Gibbet Hill, Hindhead

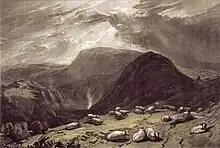
Hind-head Hill c.1808, by JMW Turner

The area was one of disrepute due to the activities of highwaymen and robbers, the corpses of three of whom were formerly displayed there on a gibbet as punishment for their crimes. The Celtic cross, a Grade II listed structure, is reported either to have been erected by the judge Sir William Erle, or an unmarked memorial erected after his death.